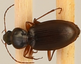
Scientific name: Synuchus impunctatus
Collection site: Bartlett Experimental Forest NEON (BART), plot BART_068